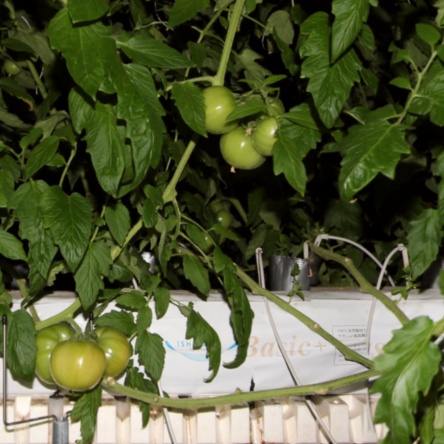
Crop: tomato